Child slavery

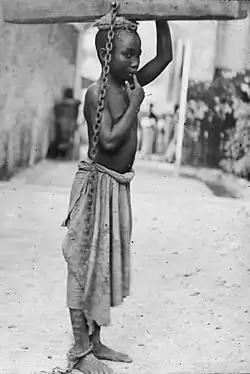
Photograph of a slave boy in the Sultanate of Zanzibar. 'An Arab master's punishment for a slight offence.' .

Child slavery refers of the slavery of children below the age of majority. Many children have been sold into slavery in the past for their family to repay debts or crimes or earn some money if the family were short of cash. In the Roman Empire, the children of a slave woman normally became the property of her owner. This was also the case in Korea around 1000 AD. Since slavery among the Maya and indigenous people of North America could be inherited, the children of the Indians could be born slaves.